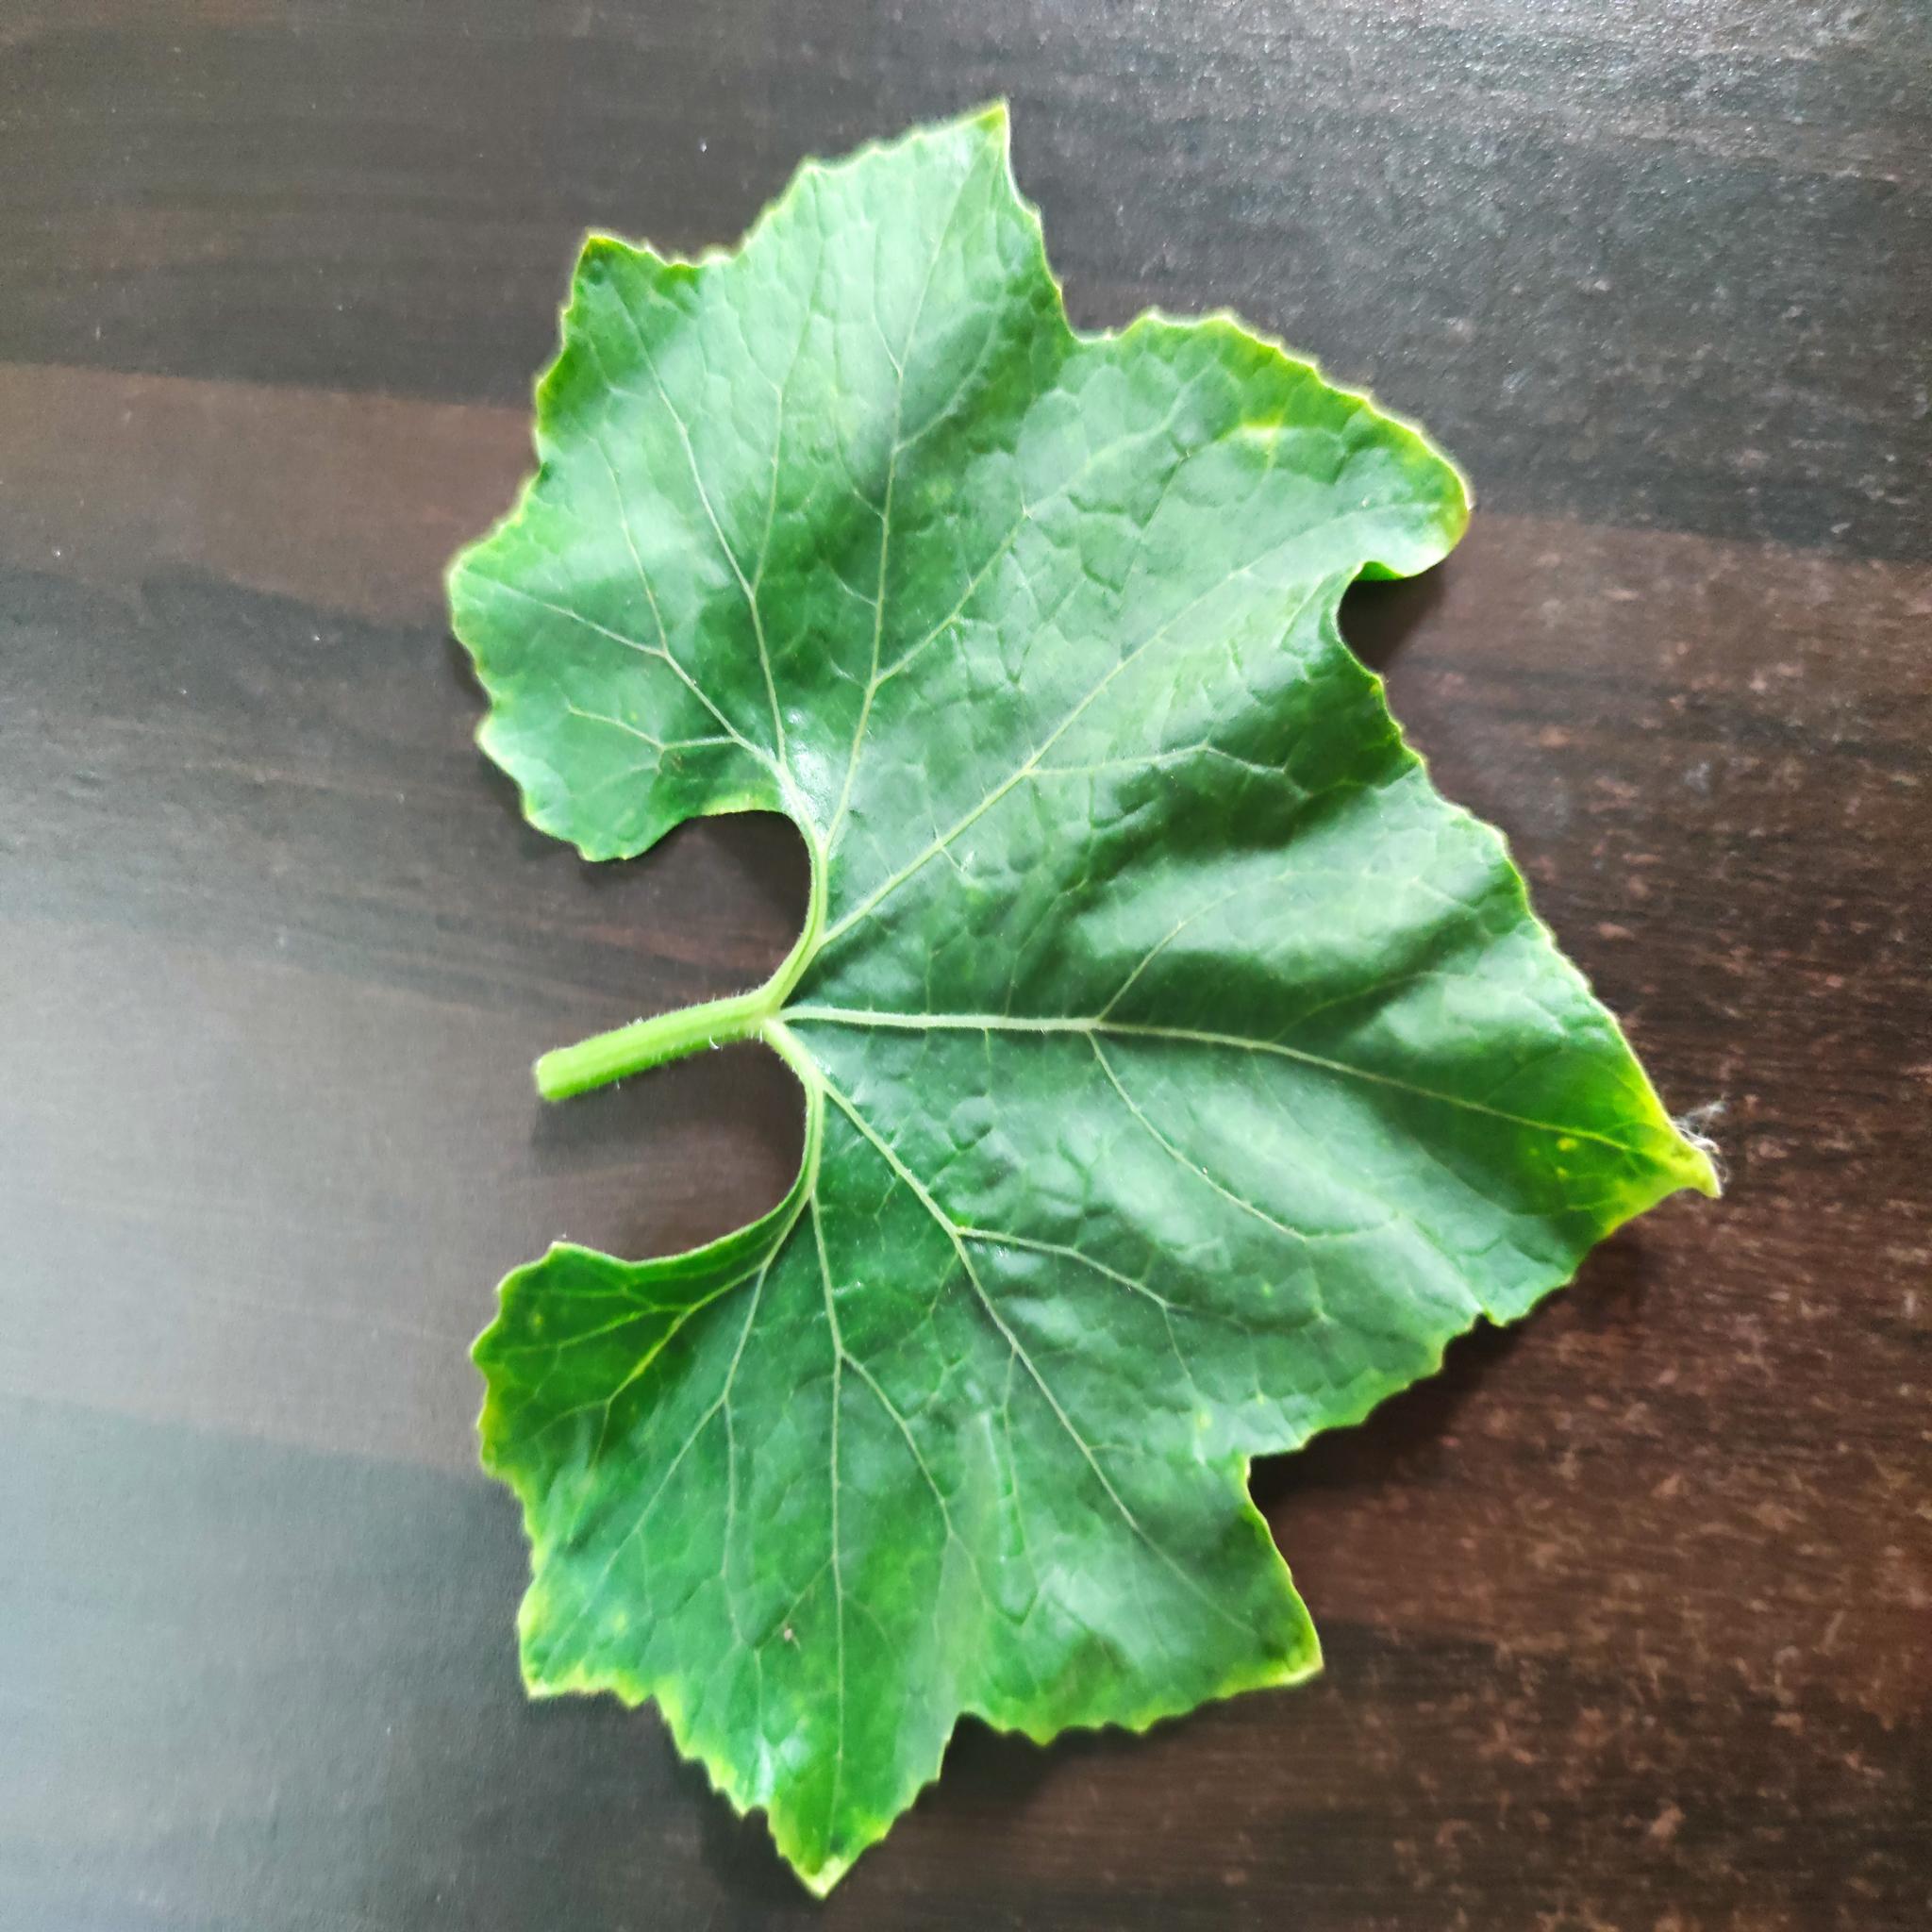
Label: Healthy